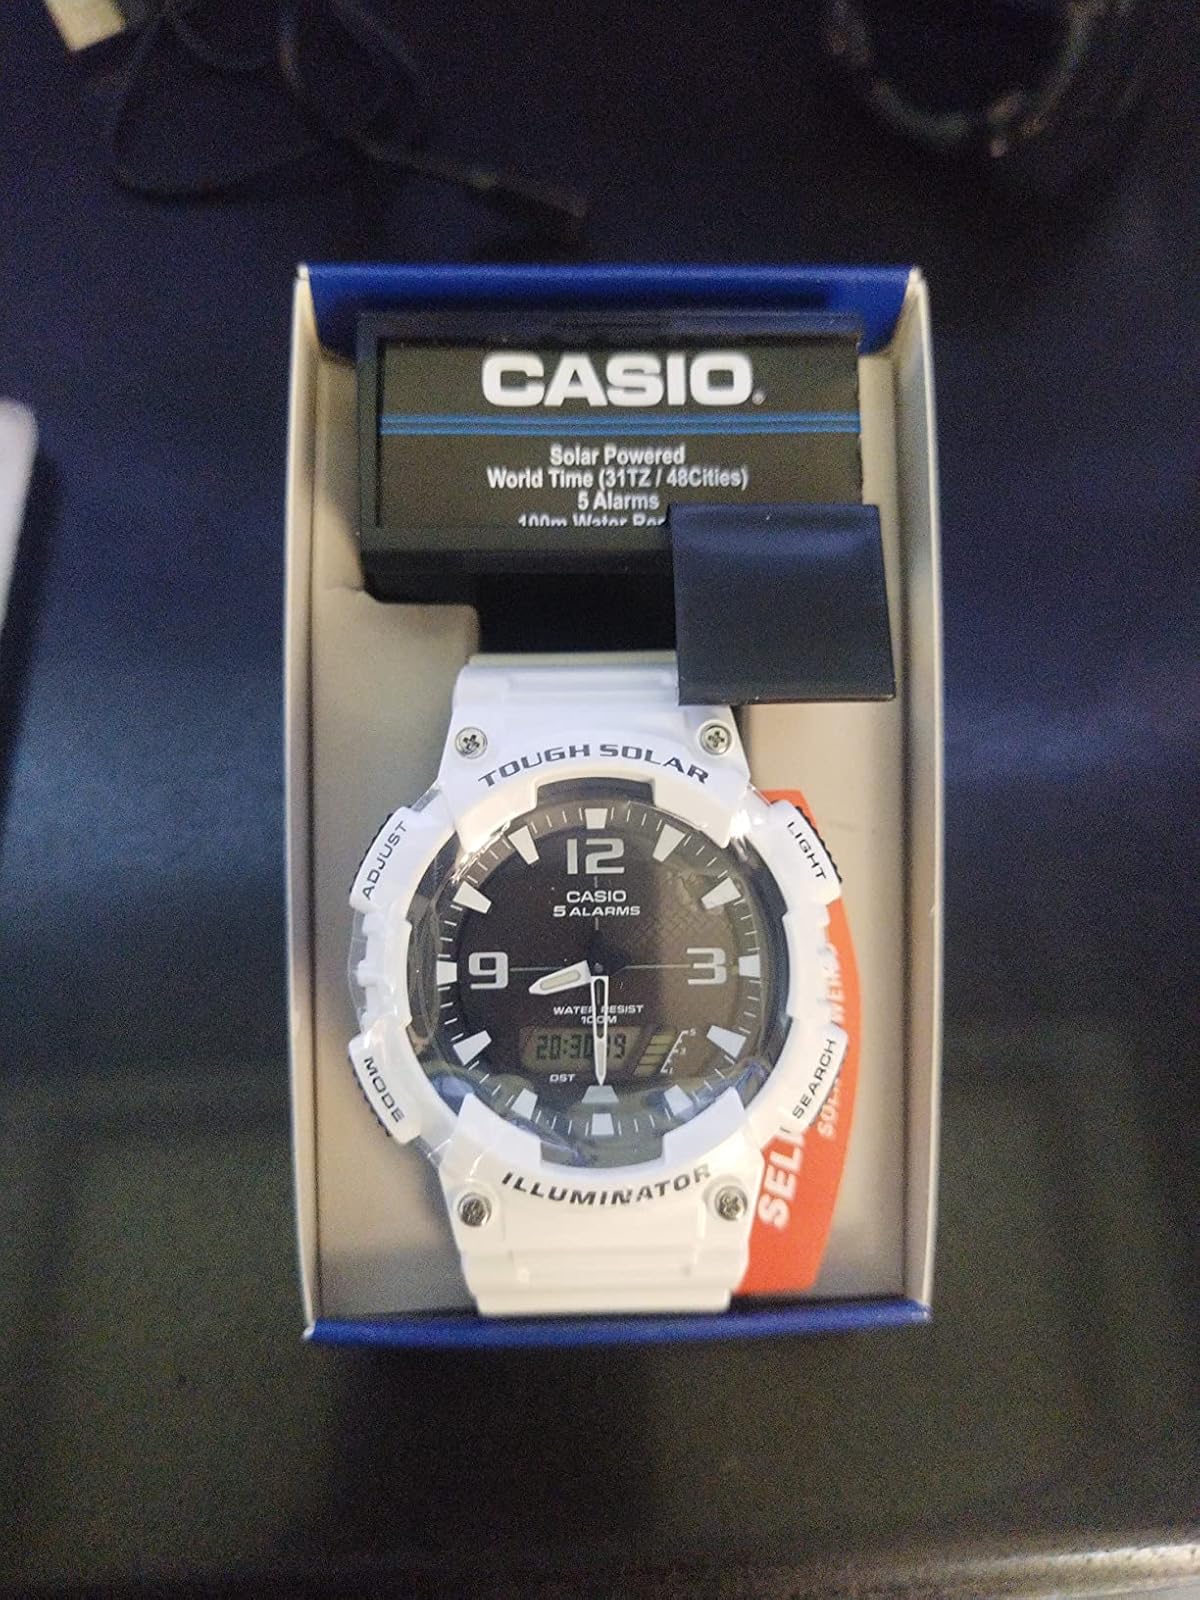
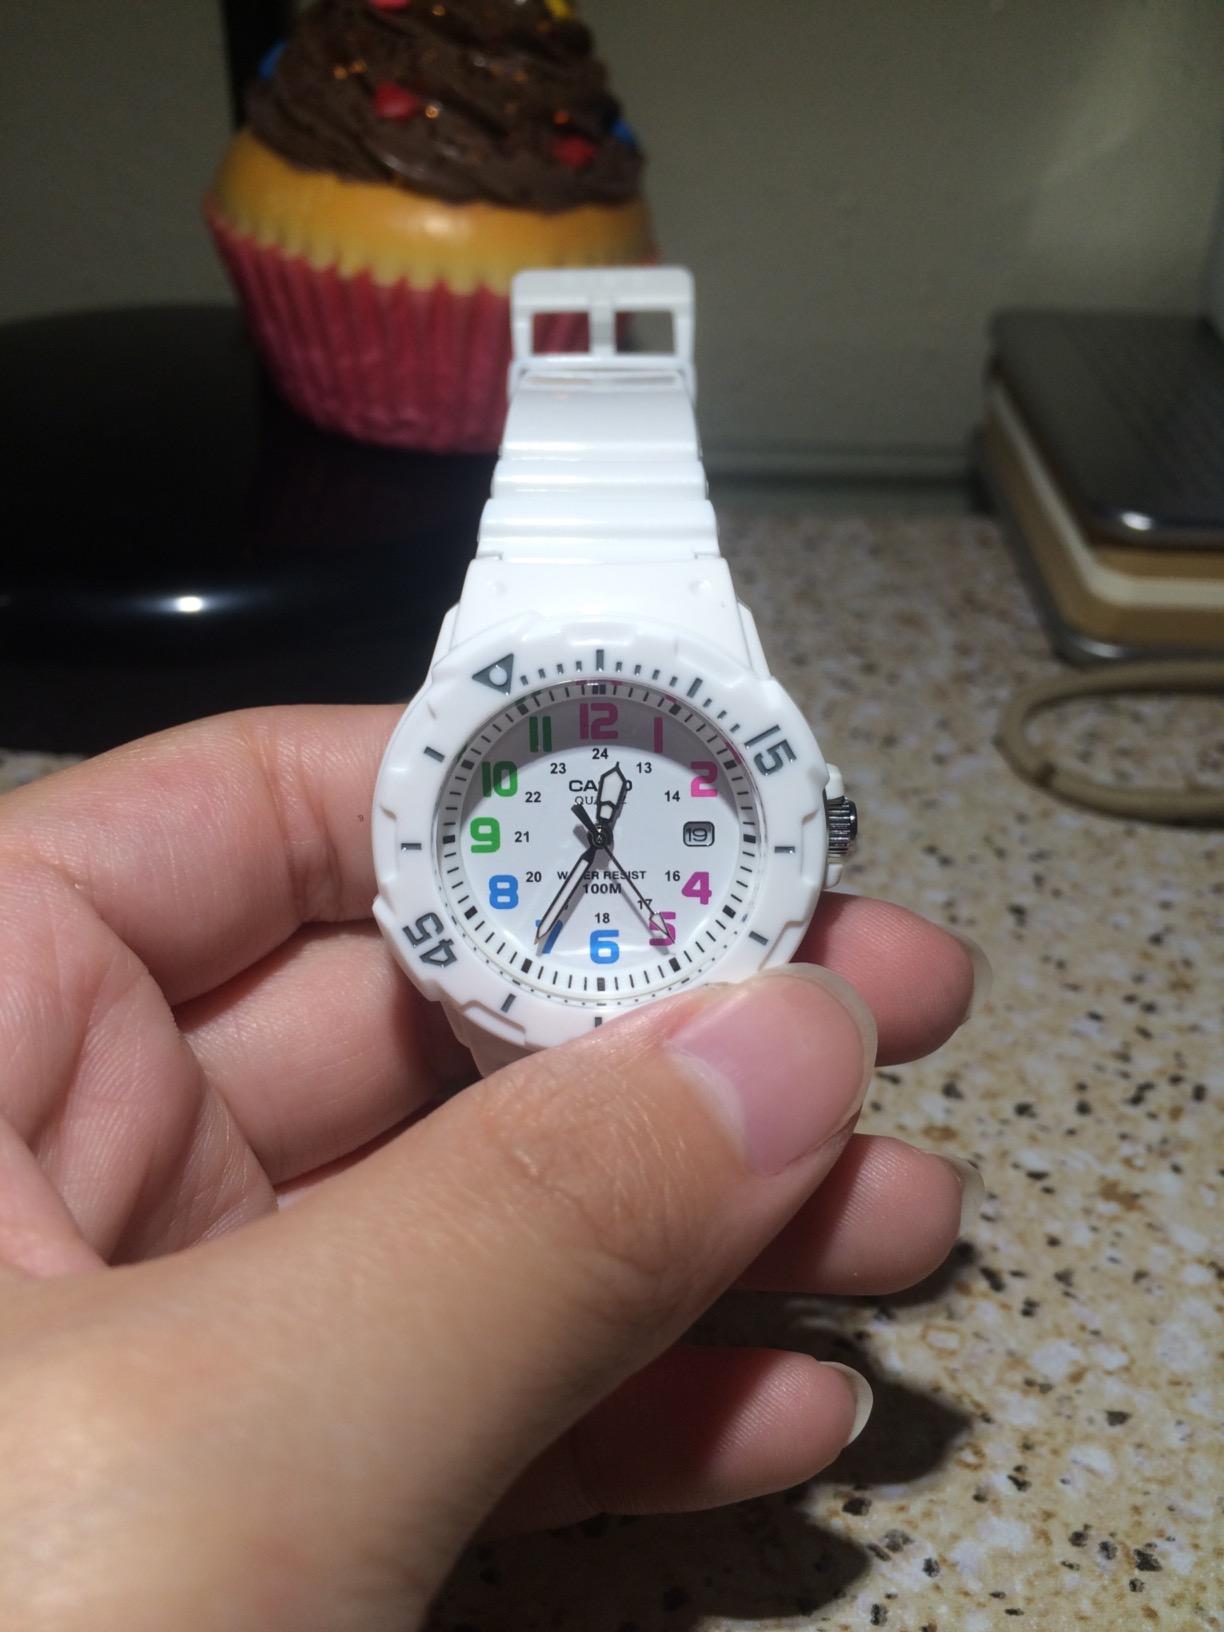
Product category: accessories_watch
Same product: no